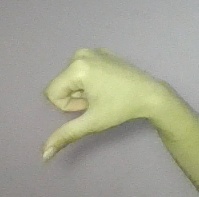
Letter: waw